National Cycle Route 657

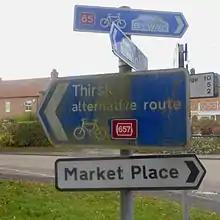
National Cycle Network signpost at the southern end of Route 657 where it meets Route 65 in Easingwold, North Yorkshire.

National Cycle Network (NCN) Route 657 is a loop of the White Rose cycle route, NCN 65. It branches off the main route to connect the town of Thirsk to the National Cycle Network. Prior to 2009 the route had been signed as part of NCN 65.